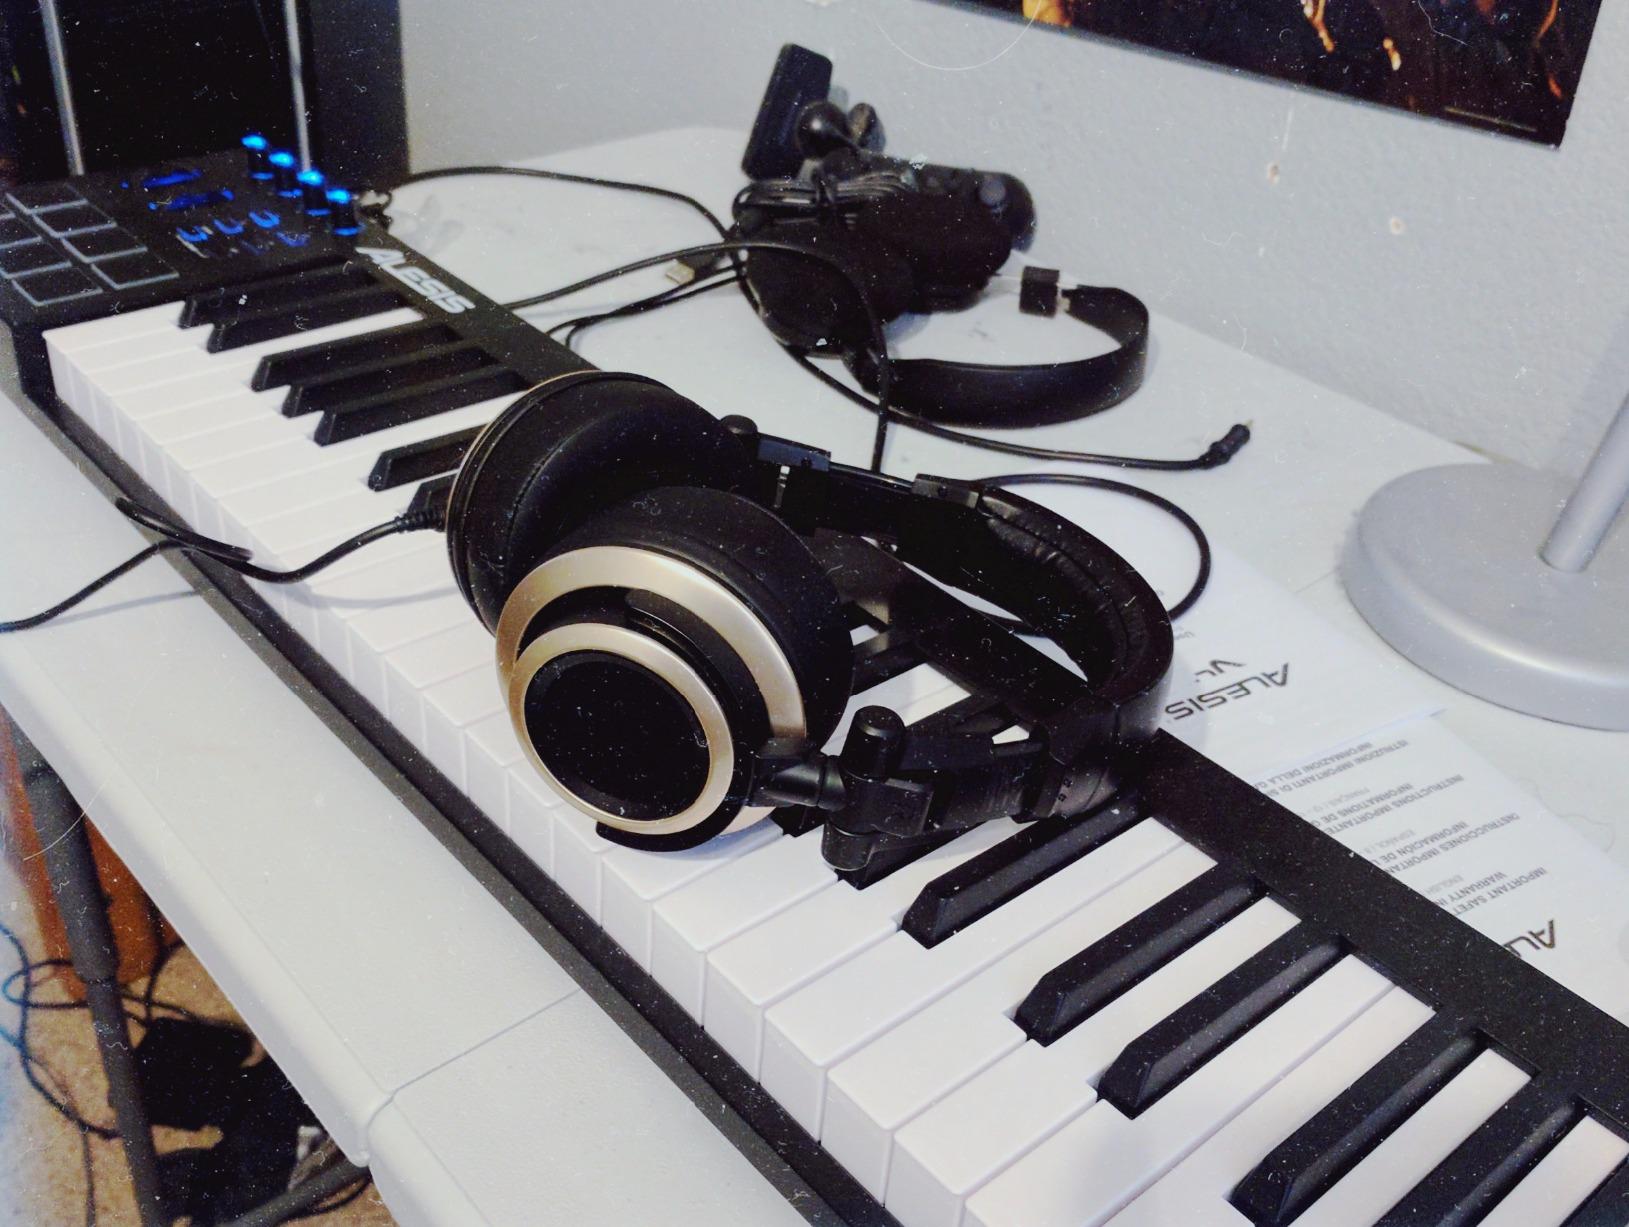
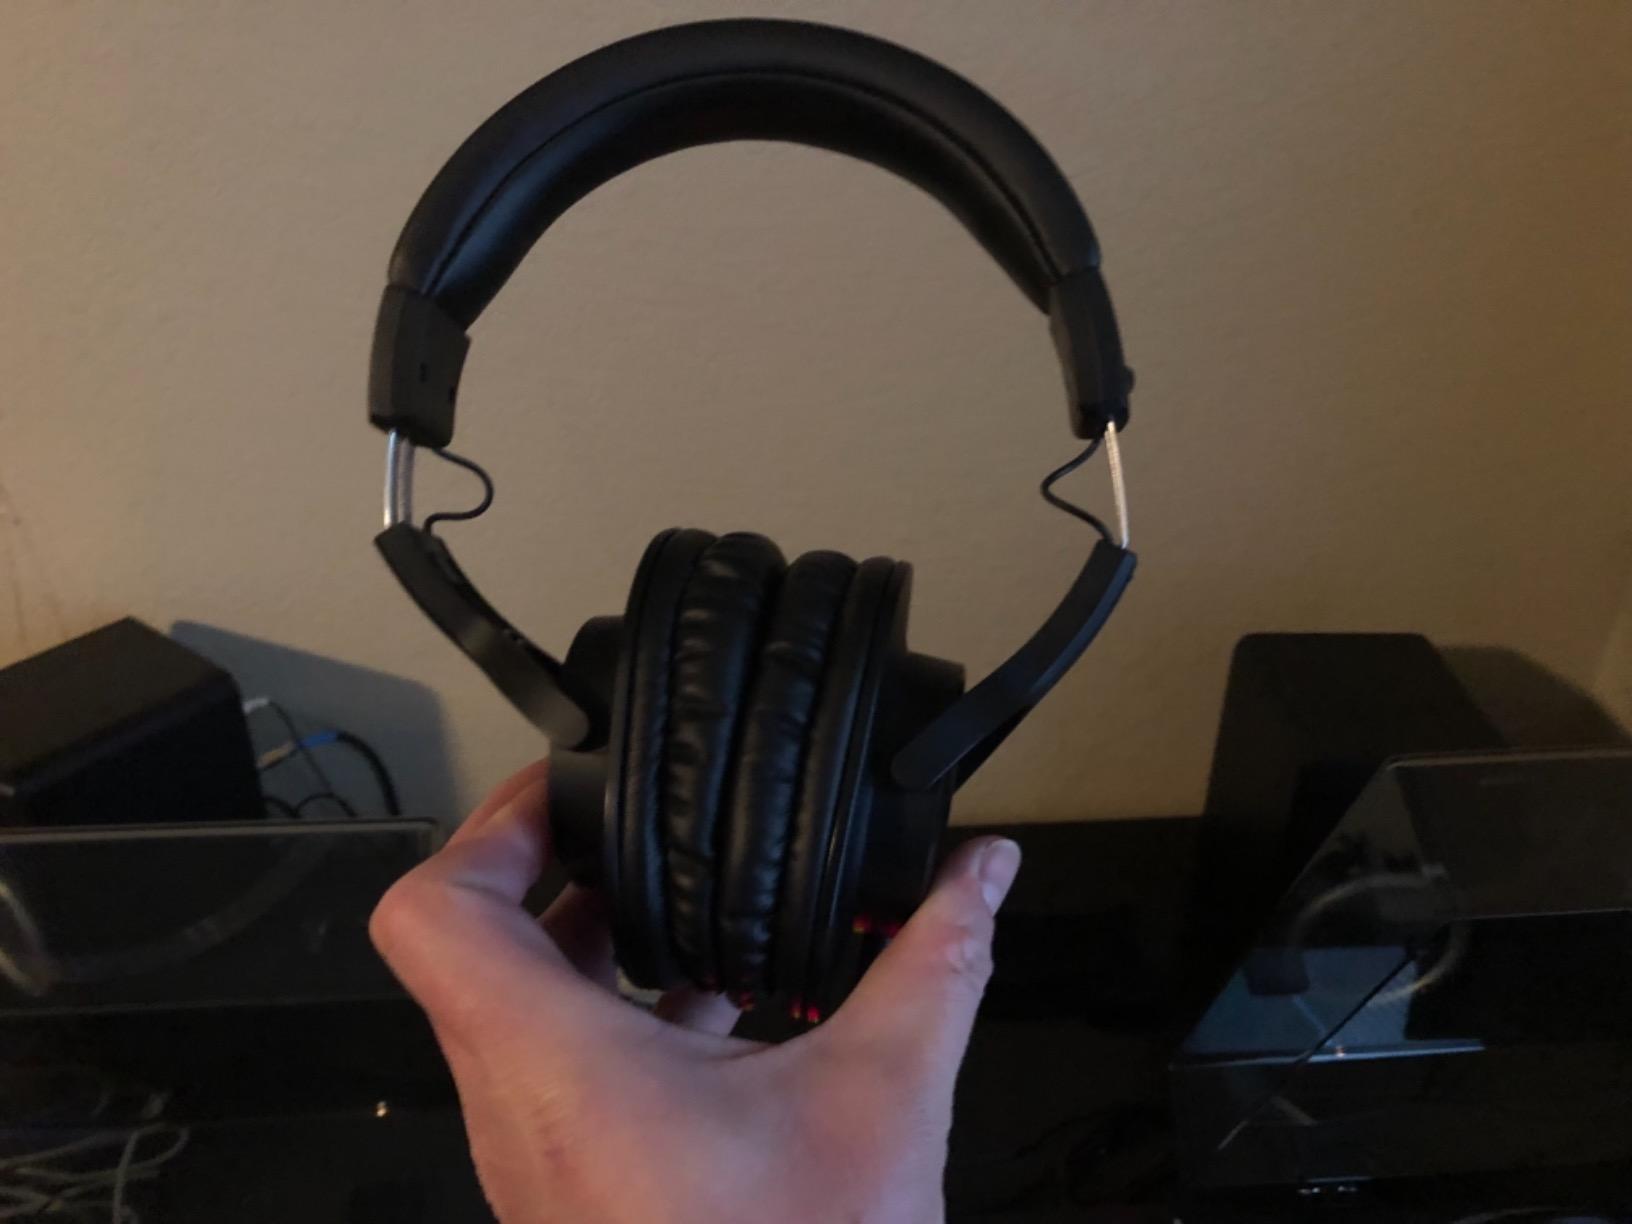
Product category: headphones
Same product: no